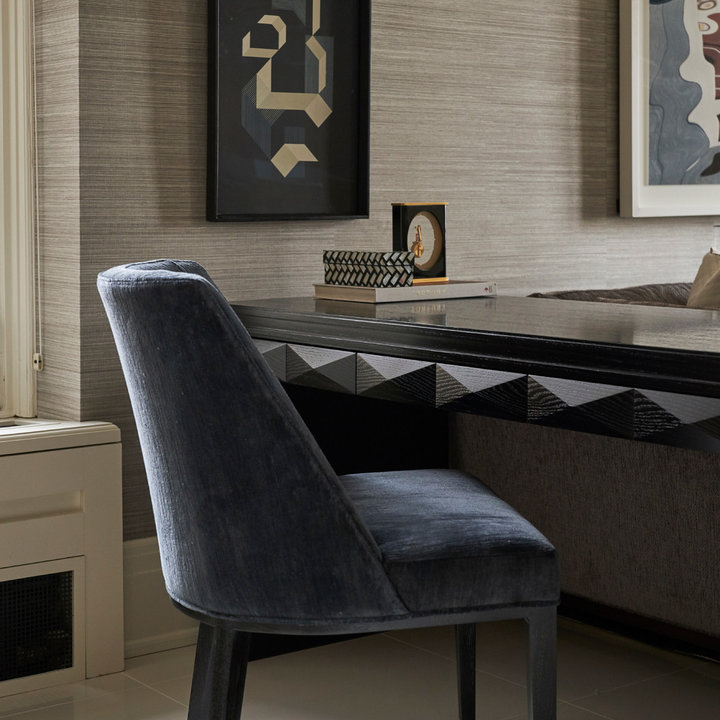
Style: ArtDeco